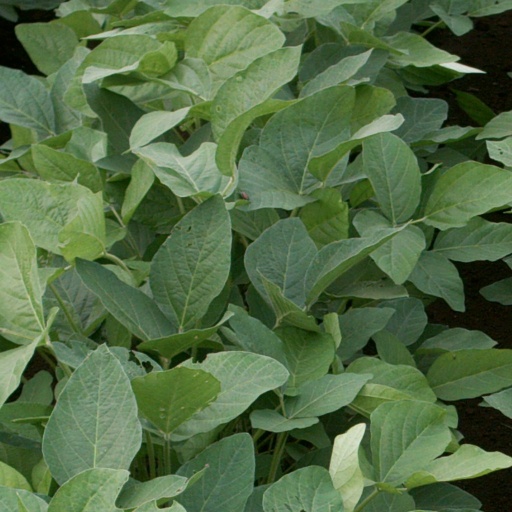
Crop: soybean